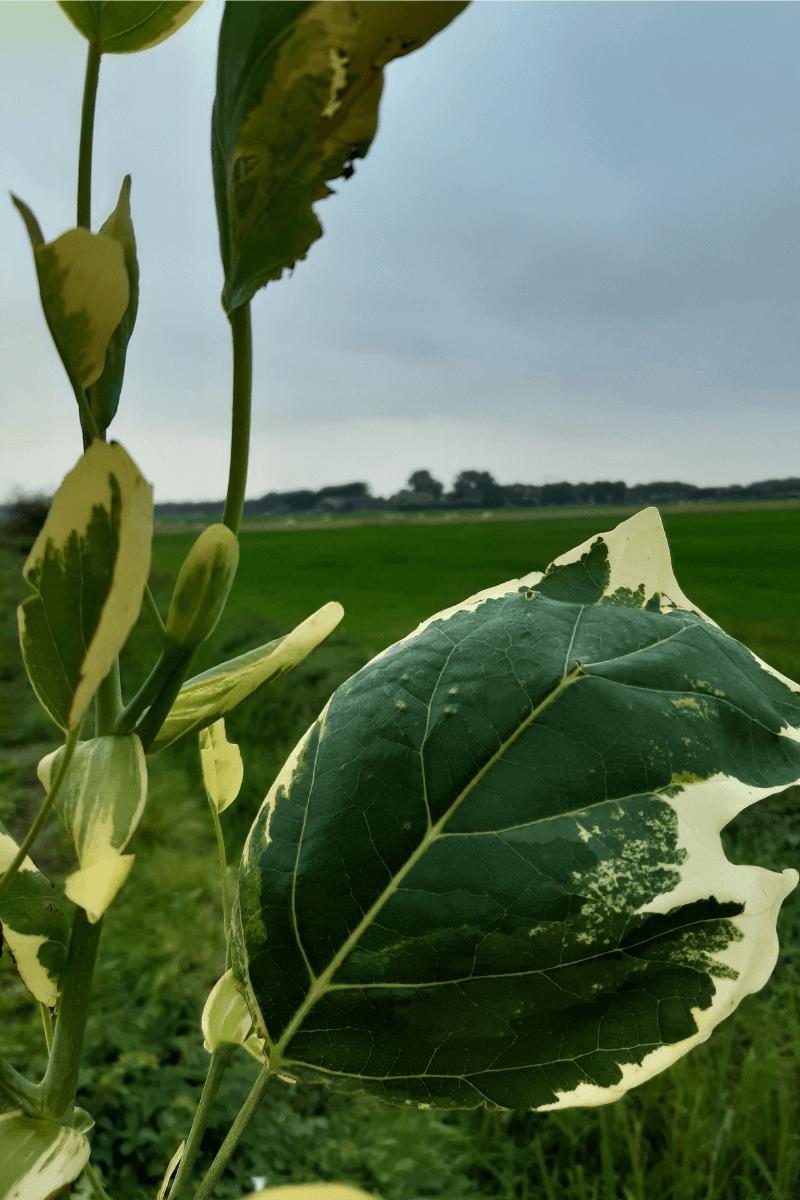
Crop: apple
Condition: mosaic_virus